Kajraare

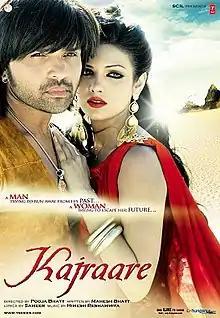
Official poster

Kajraare is a 2010 Indian Hindi-language film directed by Pooja Bhatt, starring Himesh Reshammiya and Sara Loren in the lead roles. Reshammiya plays a singer who falls in love with a bar dancer and the film is centred on how they find true love. It is the first Hindi film to be shot in Petra.